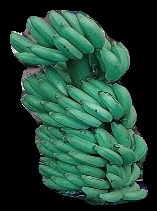
Variety: elakki-bale
Grade: grade1